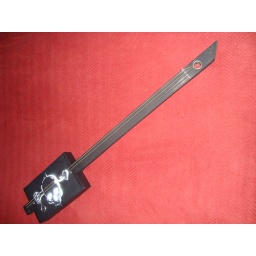
Halloween themed cigar box guitar now owned by Jack Murphy